Sirens of TI

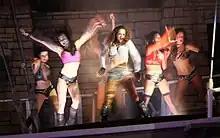
Sirens flank their leader, "Sin" (Jan 2009)

The original runtime for the show was 28 minutes. Dialogue and choreography tweaks shortened it to 18 minutes by 2005 to better match the patience of the standing crowd. The attendance for the premiere showing at 6 p.m. on October 26, 2003, was estimated at 5,000, double the standing capacity of 2,500; during the premiere, the crowd spilled from the sidewalk onto Las Vegas Boulevard, forcing the closure of several lanes. It had been viewed by more than 10 million over 4,749 performances by 2008, and nearly 17 million over 7,440 performances by 2011.